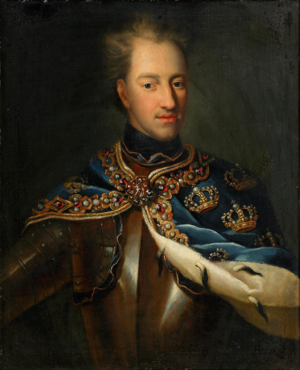
Emetullah Rabia Gülnuş ou Māh-Pāra Ummatullāh Rābi'ā Gül-Nûş fut la favorite du Sultan ottoman Mehmed IV et Sultane validé de ses fils les Sultans